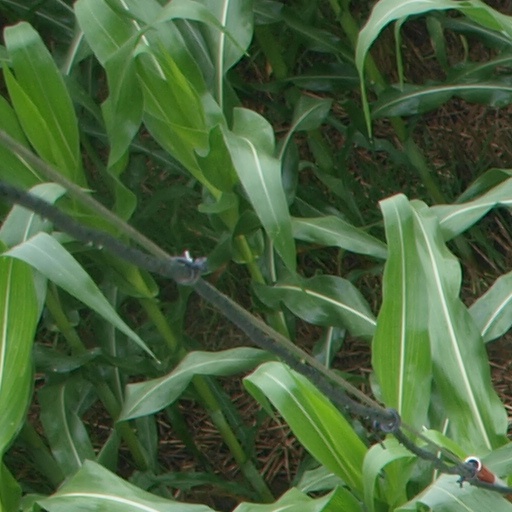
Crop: maize; corn